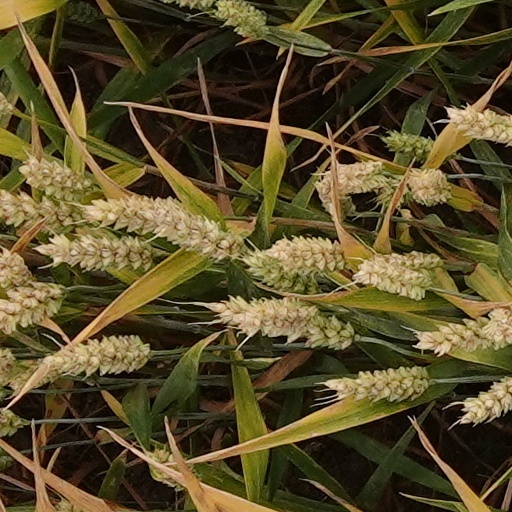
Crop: wheat